Kagisho Dikgacoi

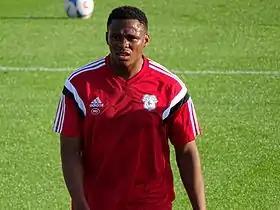
Dikgacoi warming-up for Cardiff City in 2015

Kagisho Evidence Dikgacoi (born 24 November 1984) is a South African retired professional footballer who is currently the manager of Witbank Spurs. He represented South Africa at international level.